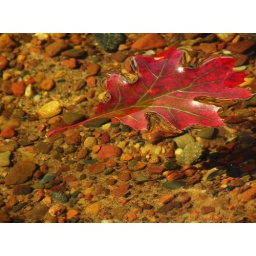
Autumn leaf floating in the cold crystal clear water of a lake's shoreline in northern Wisconsin.